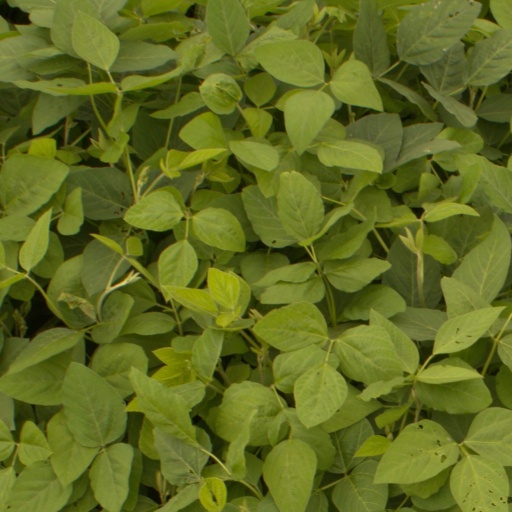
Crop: soybean